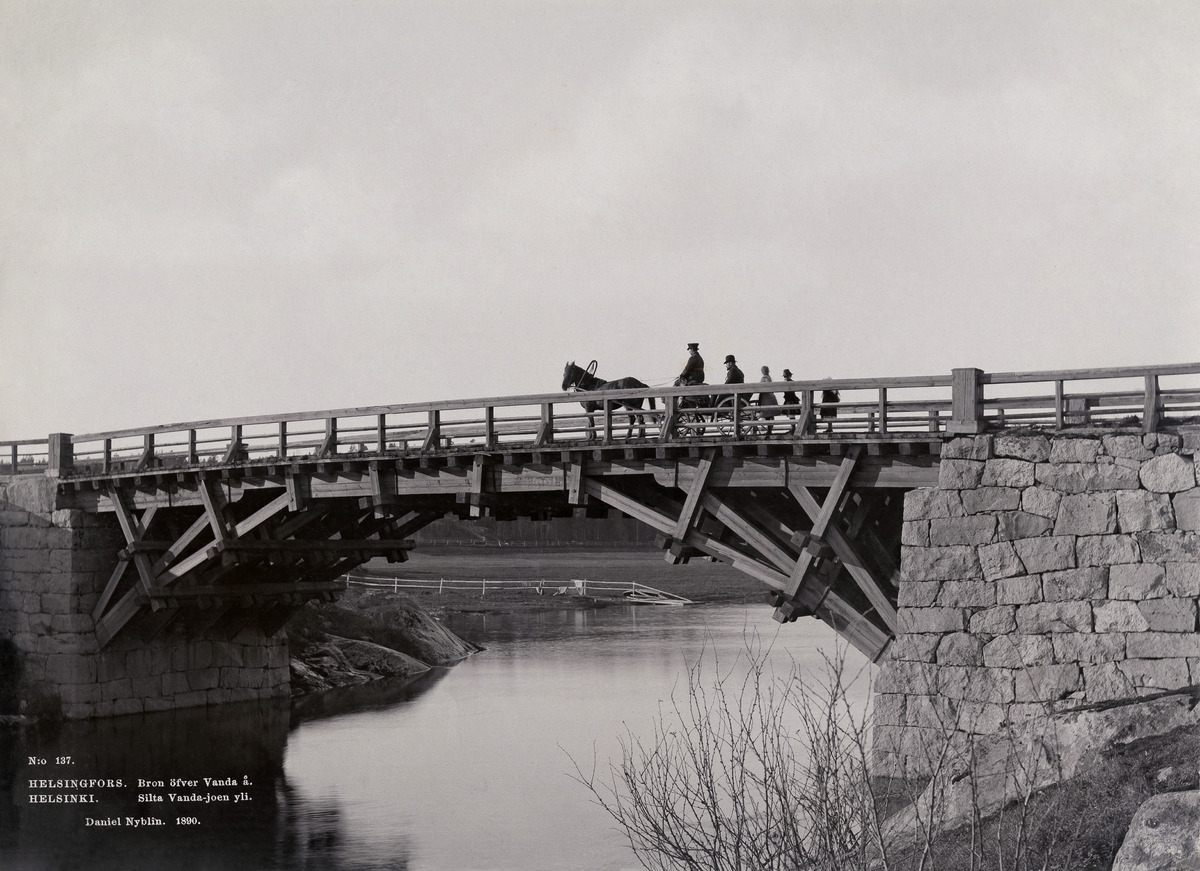
Silta Vantaanjoen yli  Siltasaarelta (=Kuninkaankartanonsaai) Hämeentien päähän Vanhassakaupungissa
sisällön kuvaus: Silta Vantaanjoen yli  Siltasaarelta (=Kuninkaankartanonsaai) Hämeentien päähän Vanhassakaupungissa. mustavalkoinen
Kuvaaja: Nyblin, Daniel, valokuvaaja
Ajankohta: kuvausaika 1890
Paikka: Suomi, Uusimaa, Helsinki, Vanhakaupunki Helsinki, Koskelantie, Viikintie
Aiheet: rannat, sillat, hevoset, vuokra-ajurit, ajurit, liikenne, kaupunkiliikenne